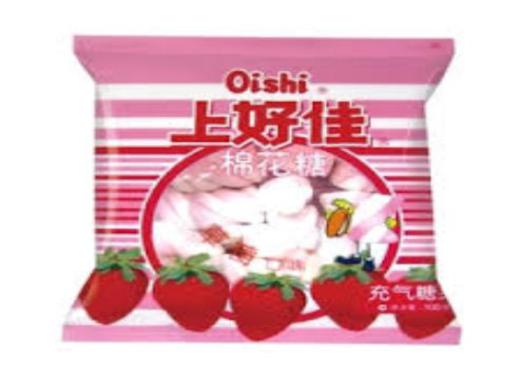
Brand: liwayway
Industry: Food